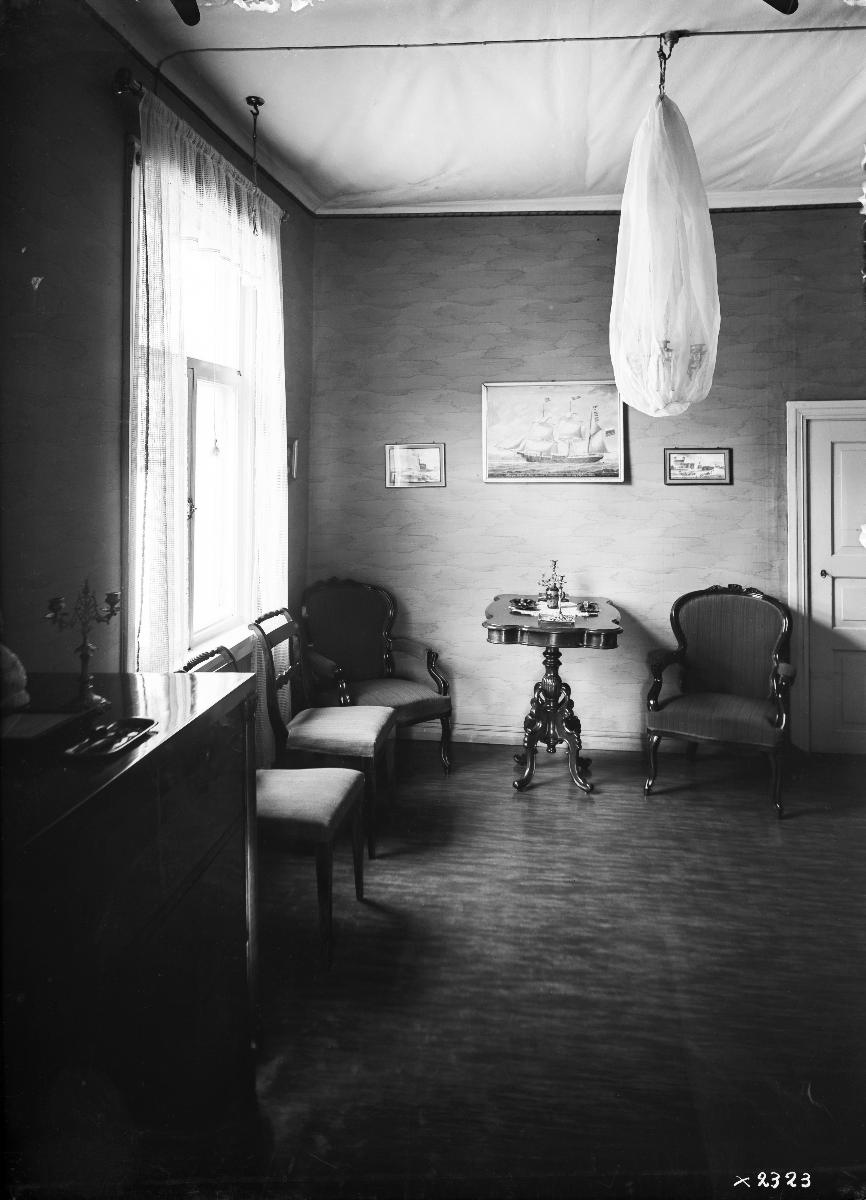
Tuiran apteekkarin yksityisasunto
A pharmacist's residence
sisällön kuvaus: Huone Tuiran apteekkarin yksityisasunnosta Oulussa vuonna 1939. content description: A pharmacist's residence in Oulu, Finland, in 1939.
Vuosi: 1939
Paikka: Suomi, Pohjois-Pohjanmaa, Oulu, Suomi, Oulu, Tuira
Aiheet: sisäkuva; apteekkarit; asunnot; asuinrakennukset; huoneet; huonekalut; pharmacists (entrepreneurs); housings; residential buildings; rooms; furniture; apotekare; bostäder; bostadshus; rum; möbler